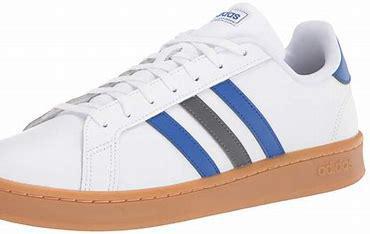
Brand: Adidas
Model: Grand Court